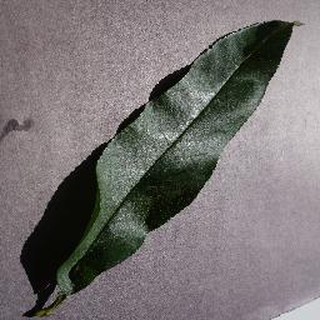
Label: healthy_peach